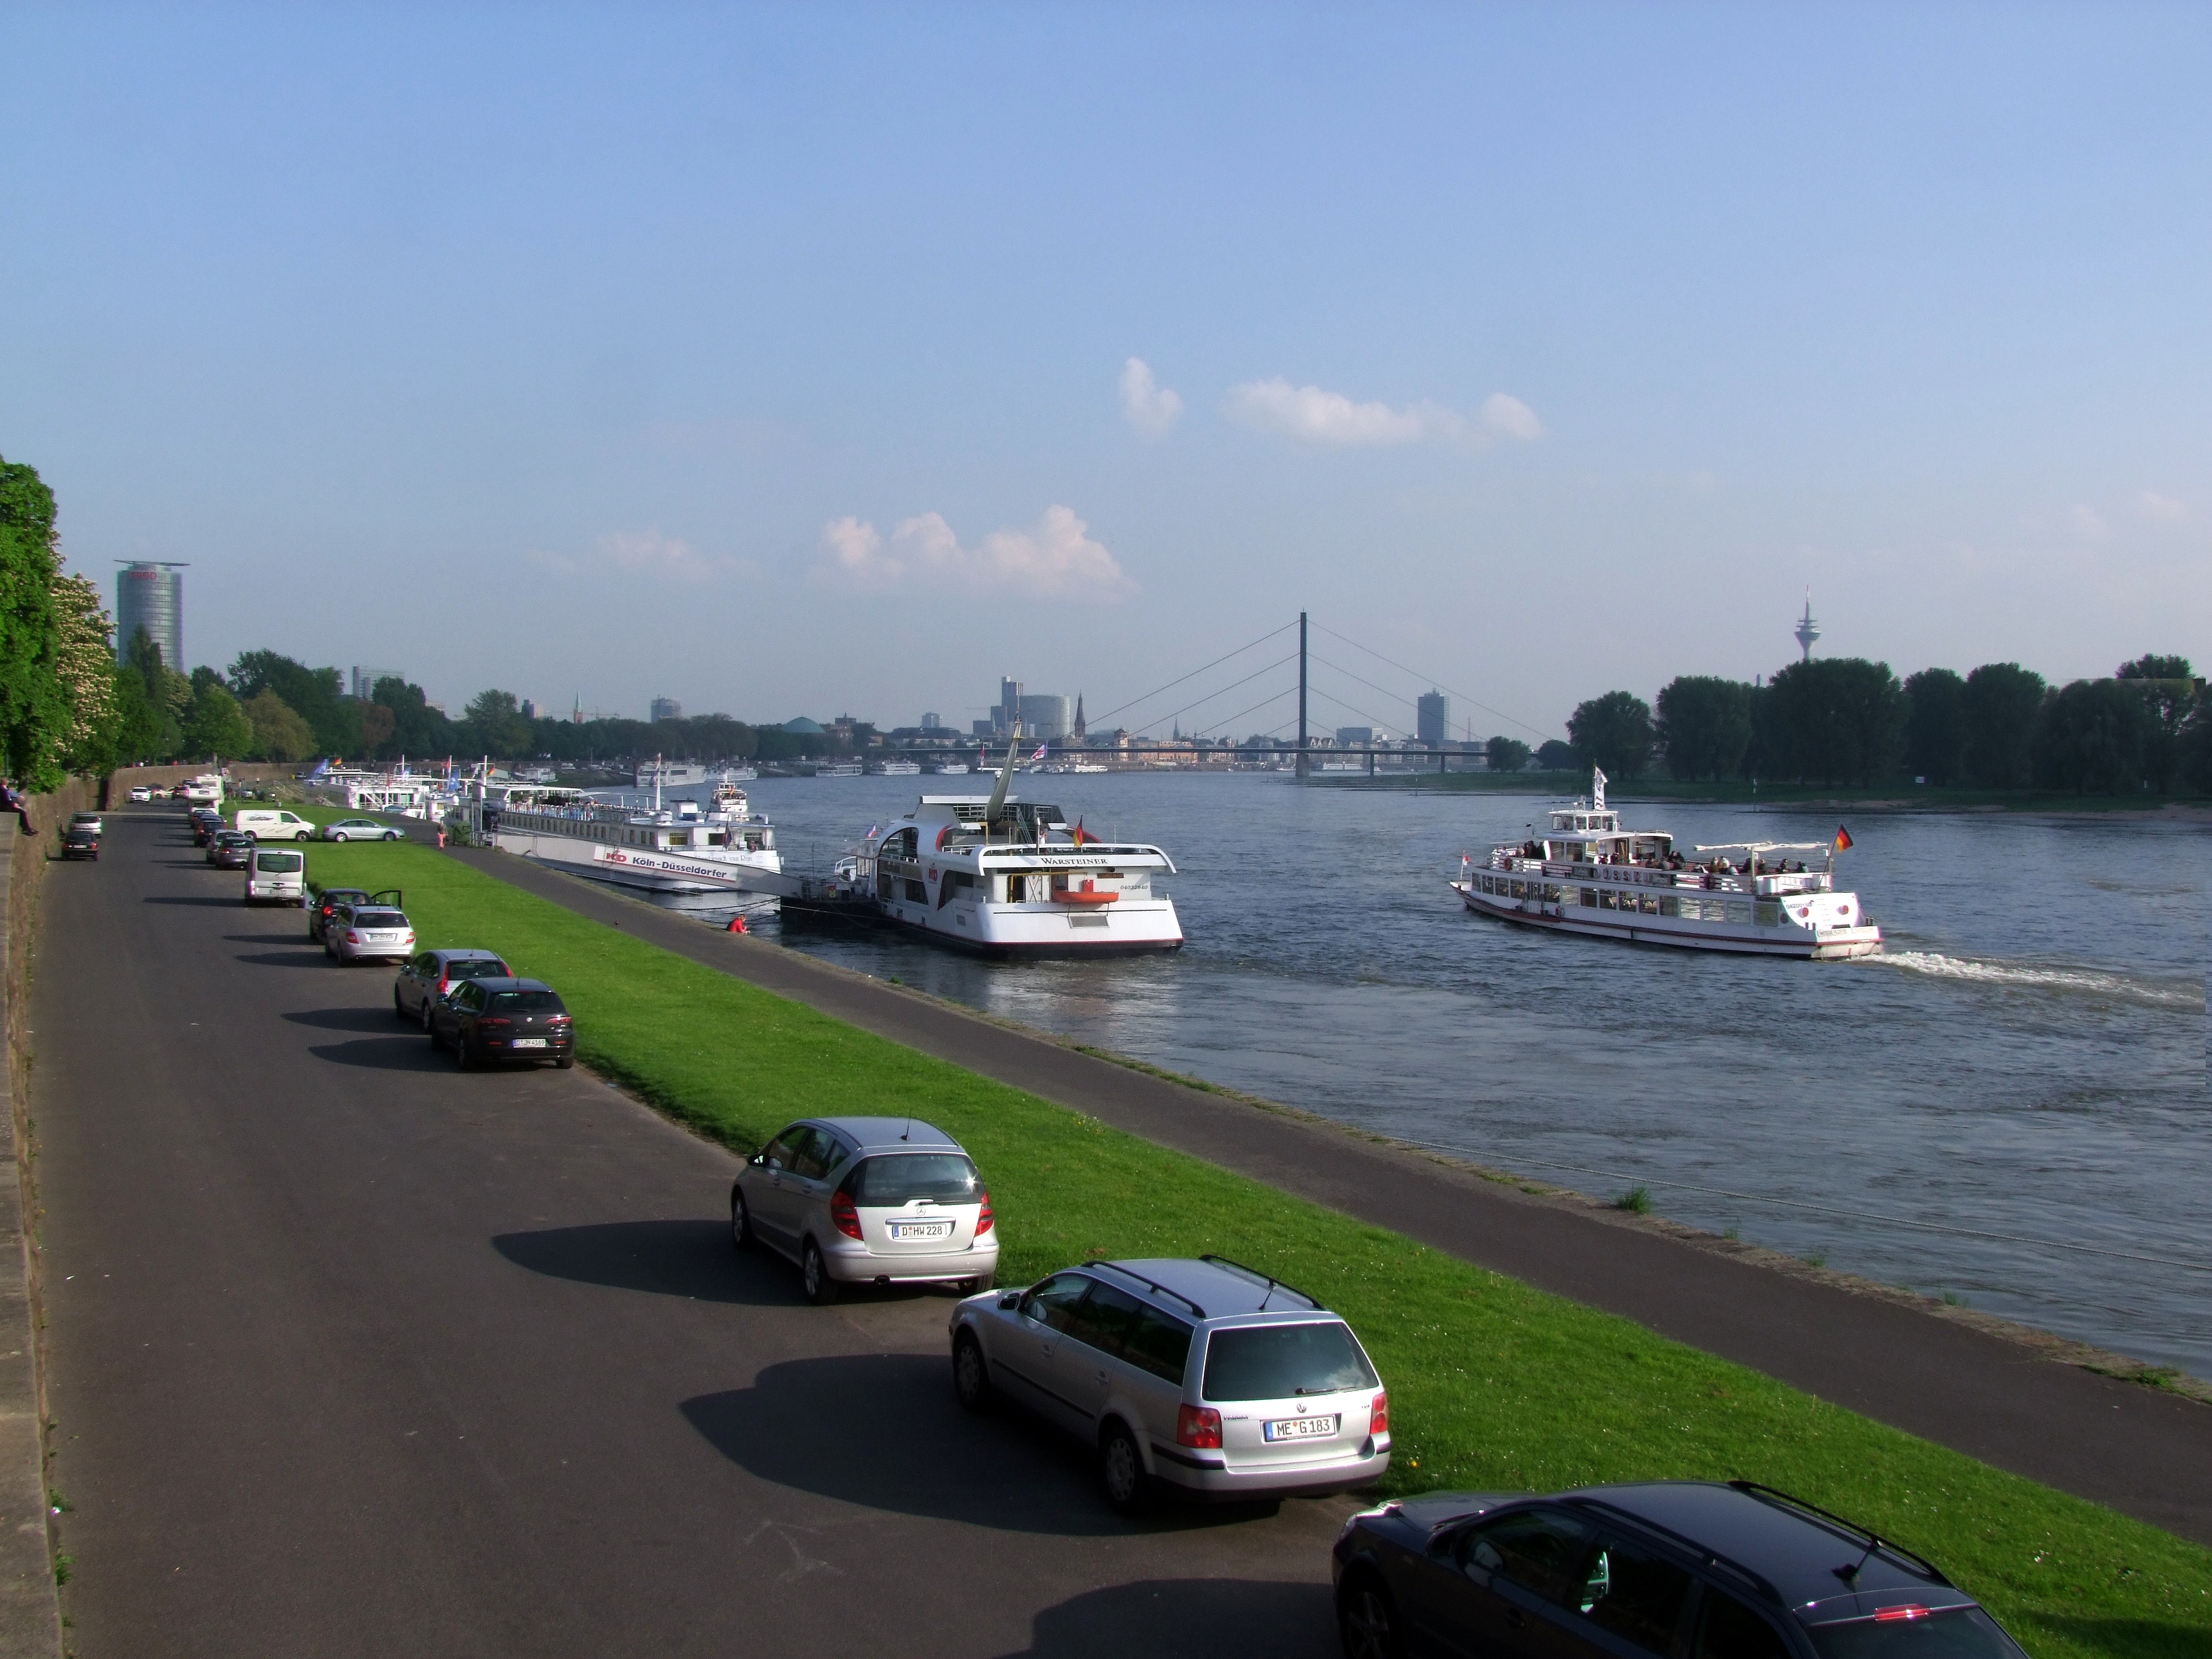
sky, car, highway, city, river, summer, vehicle, blue, germany, race track, shipping, nice weather, rhine, dusseldorf